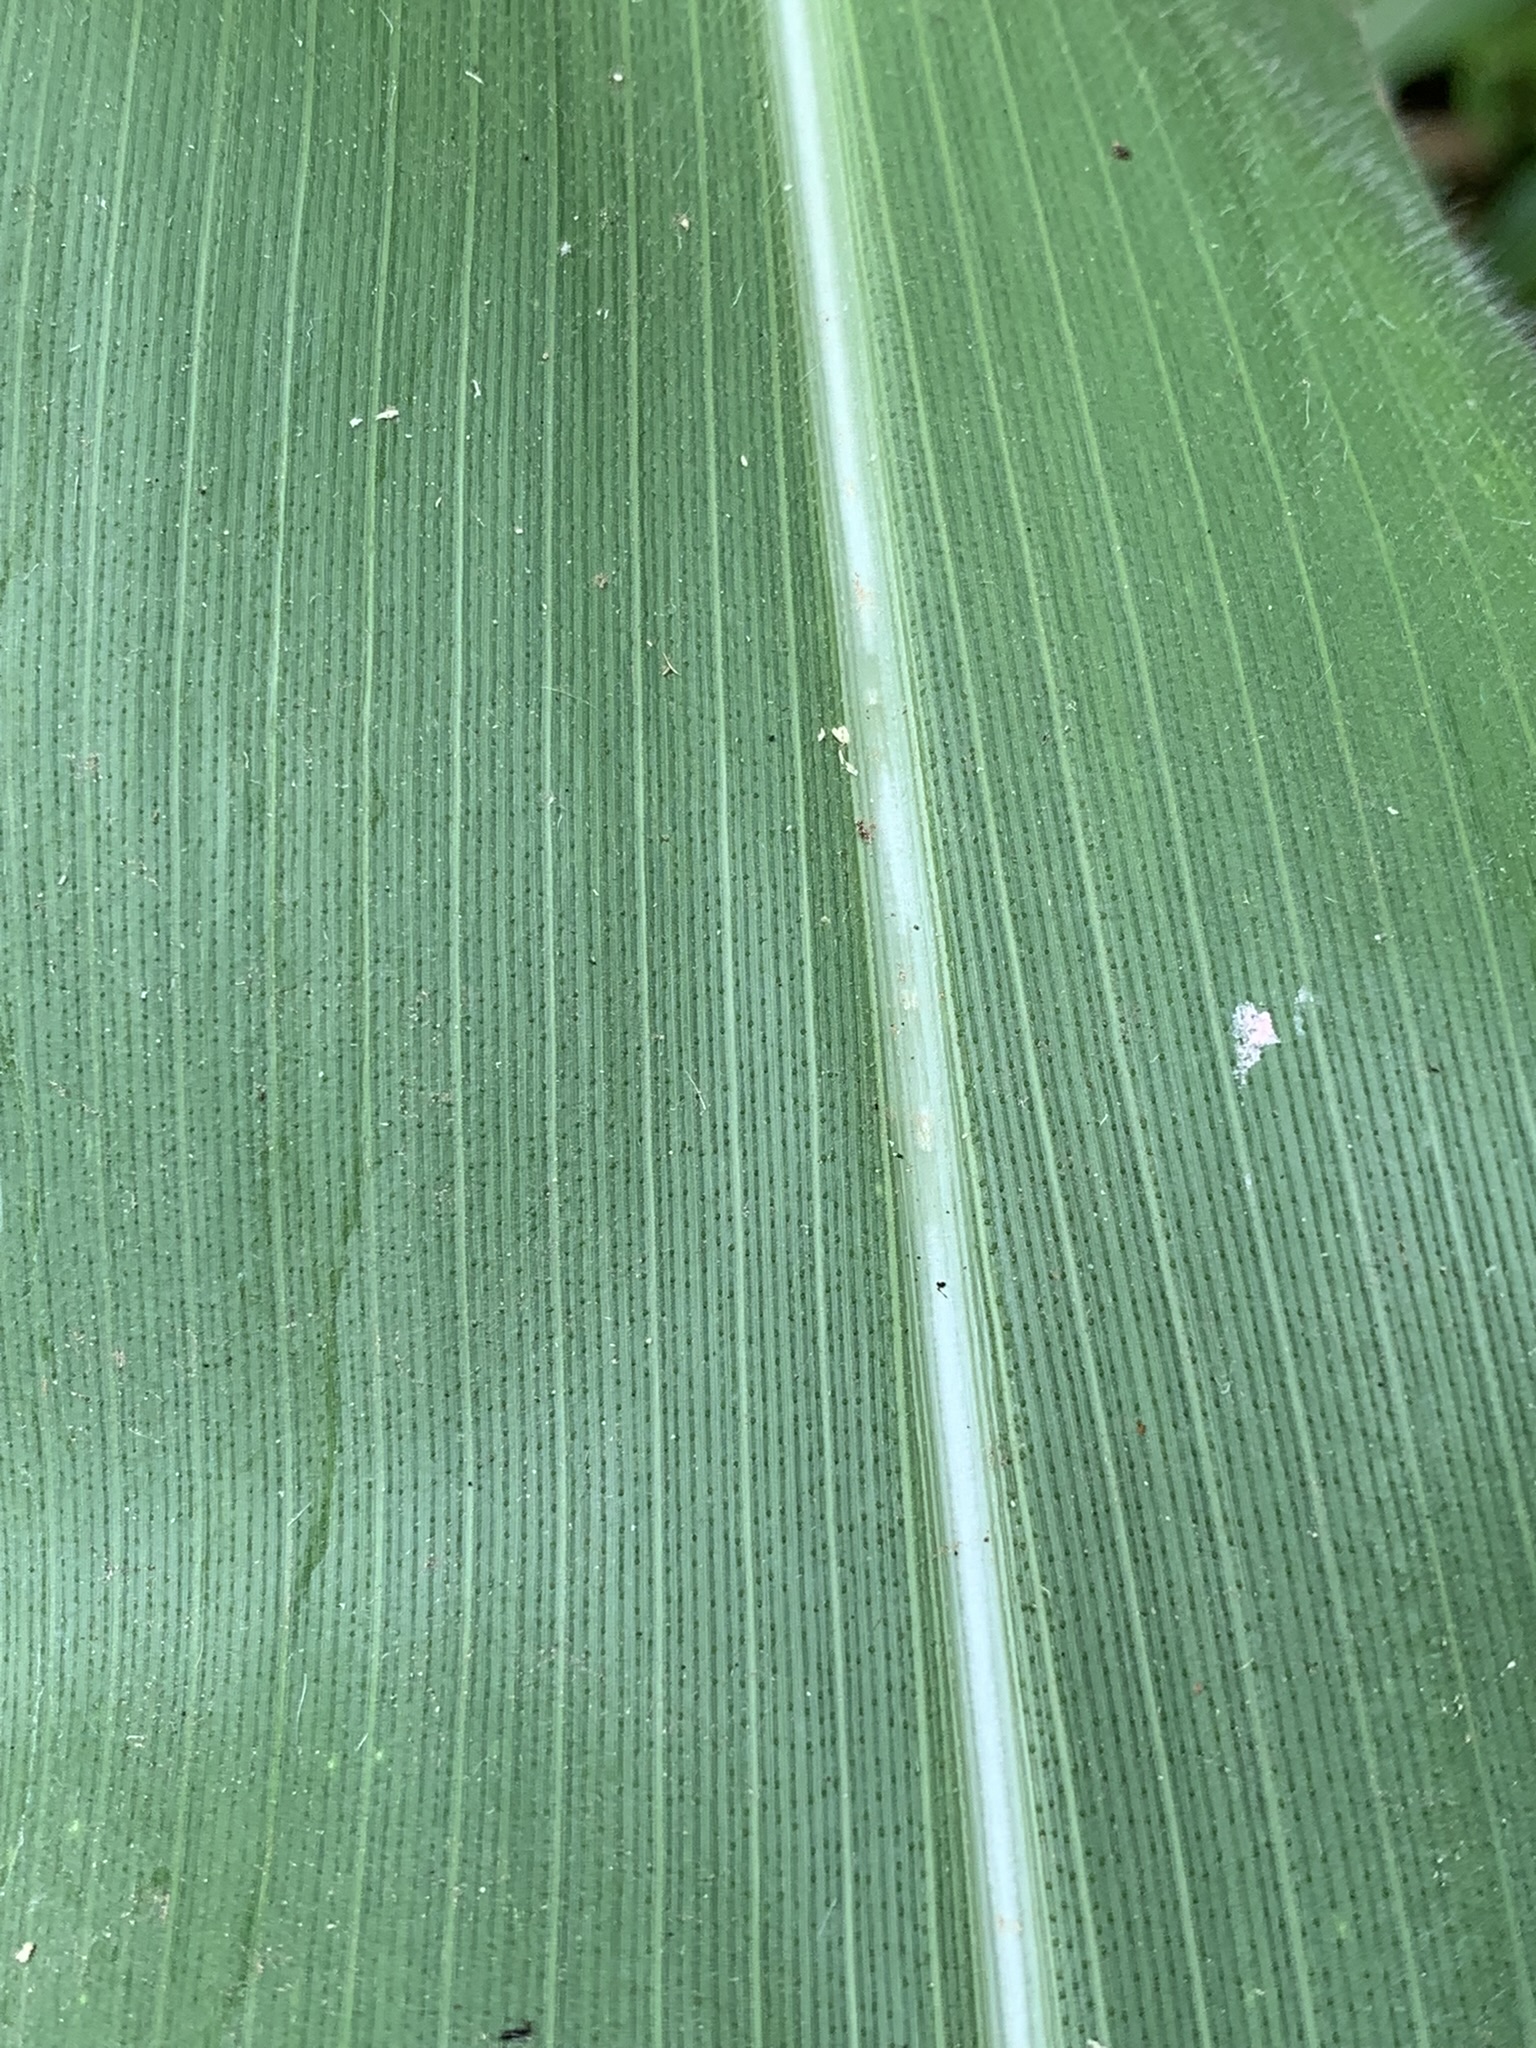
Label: Healthy